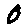
Label: 0